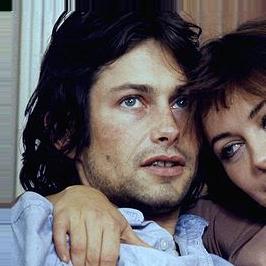
Age: 32